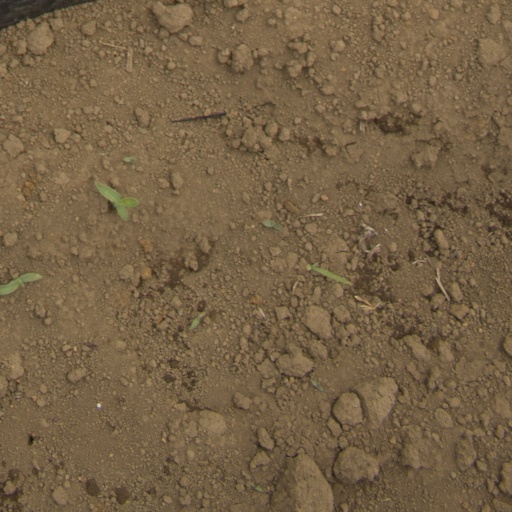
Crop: Jerusalem artichoke